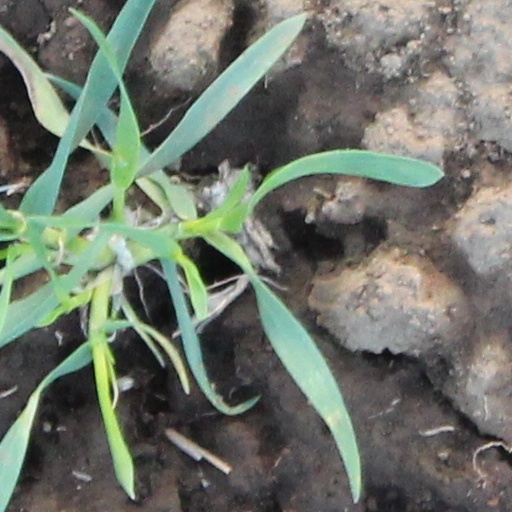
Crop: wheat